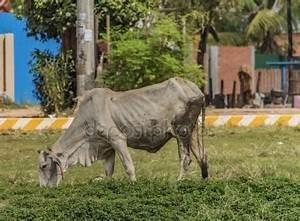
cow